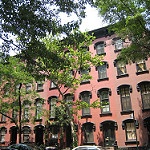
Label: buildings